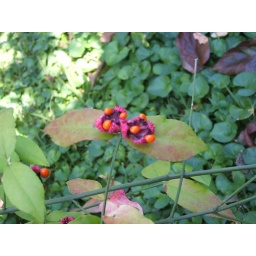
I can't remember the name of this plant; these orange and pink flowers come in fall